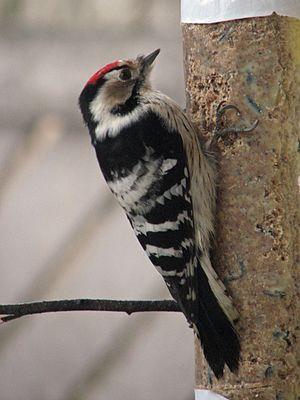
Le plateau d'Albion est situé à cheval sur les trois départements du Vaucluse, de la Drôme et des Alpes-de-Haute-Provence. Il se subdivise administrativement en sept communes : Sault, Ferrassières, Aurel, Revest-du-Bion, Saint-Trinit, Saint-Christol, Simiane-la-Rotonde.